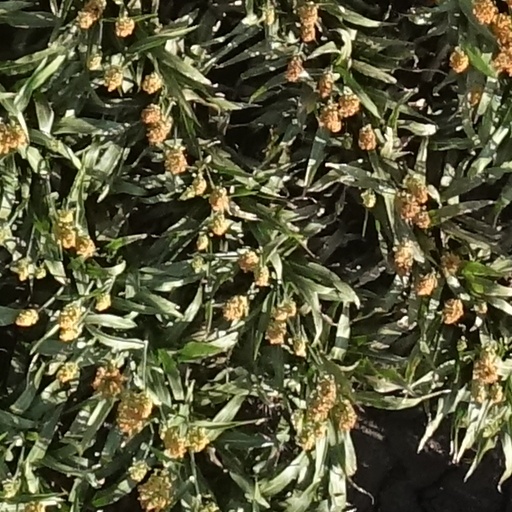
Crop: sorghum